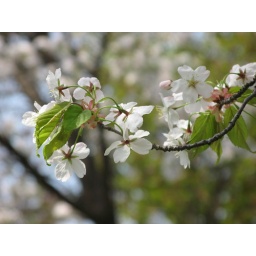
Cherryblossom tree in front of the building of the facalty of engineering